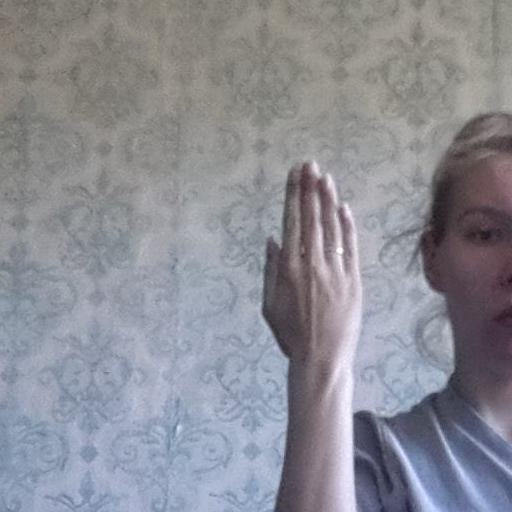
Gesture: stop_inverted